Paul G. Byron

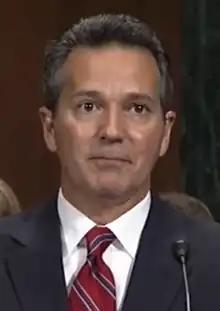

Paul Gregory Byron (born July 1, 1959) is a United States district judge of the United States District Court for the Middle District of Florida.